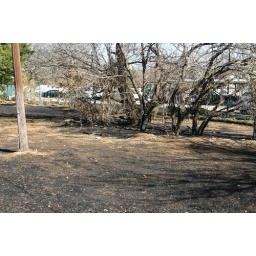
back fence by building 8